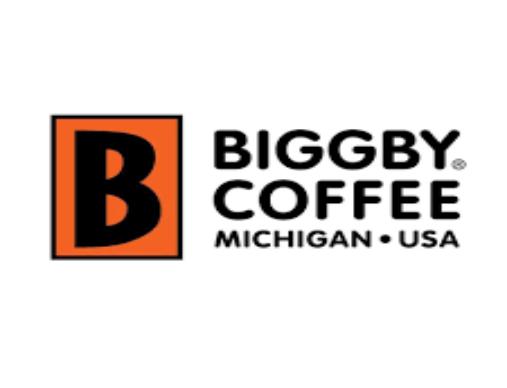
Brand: Biggby Coffee
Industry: Food